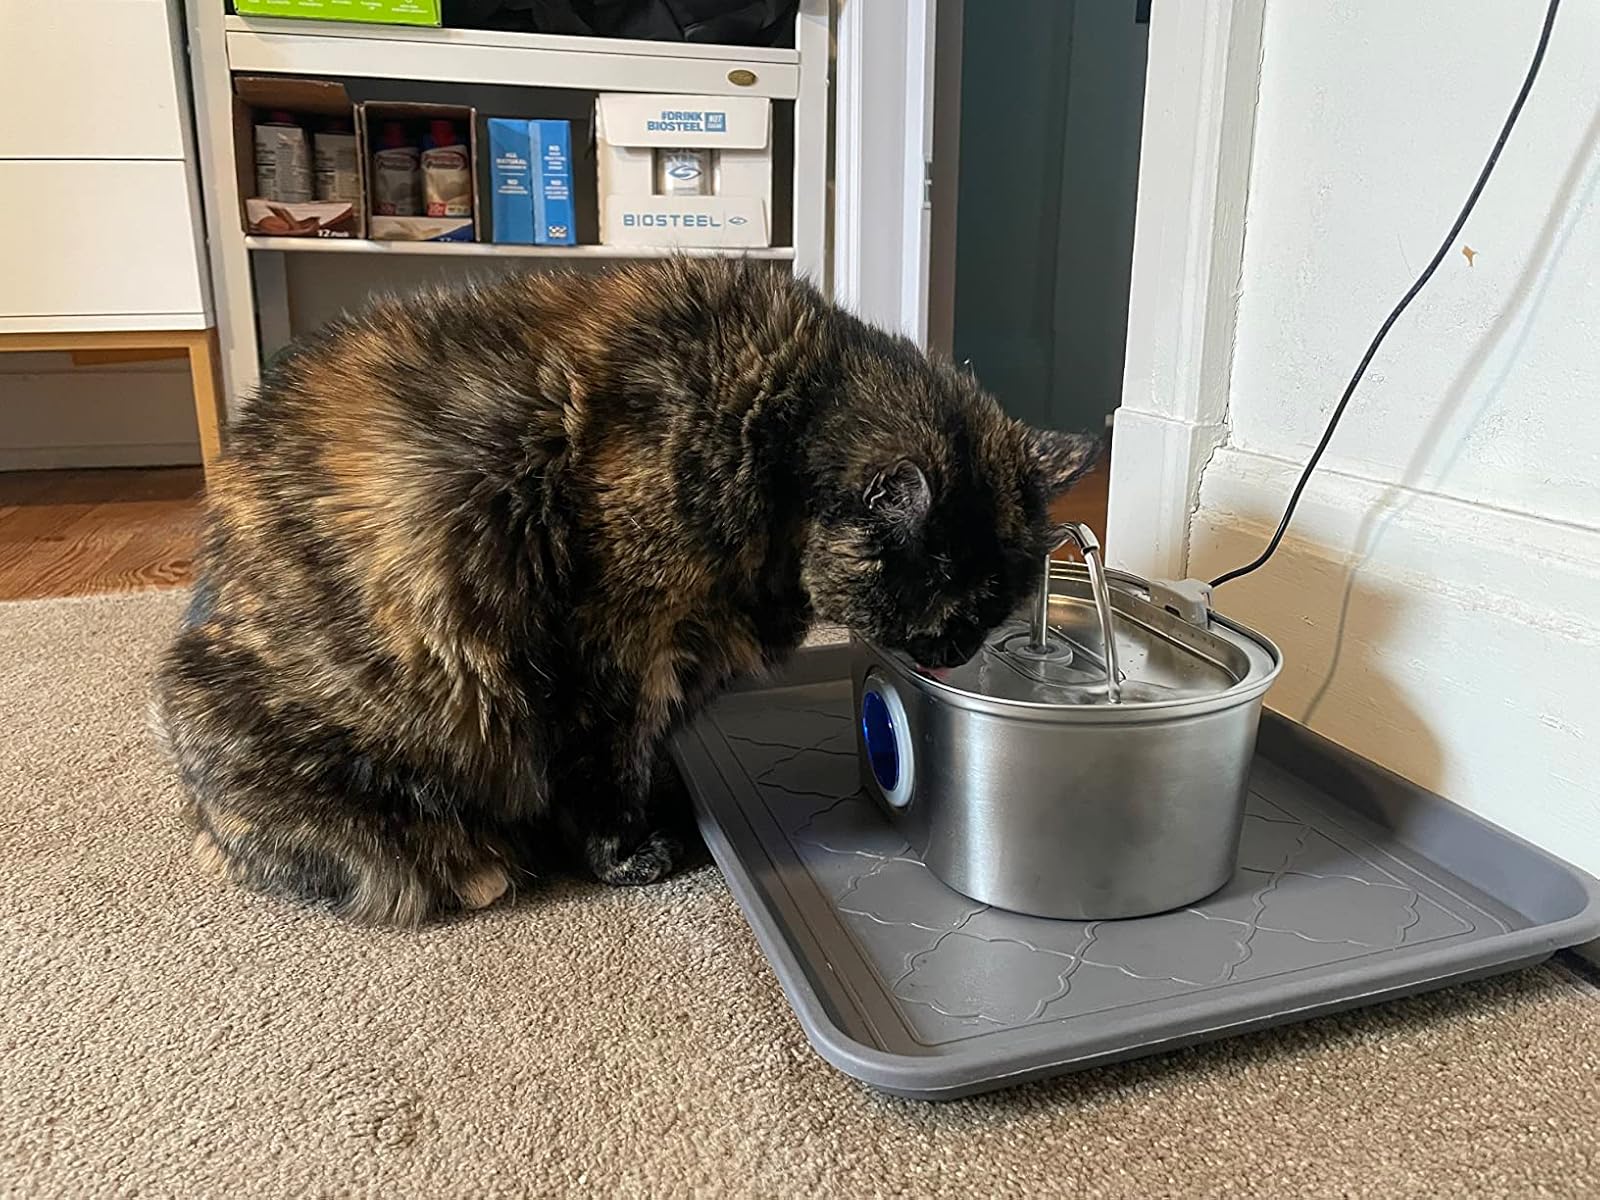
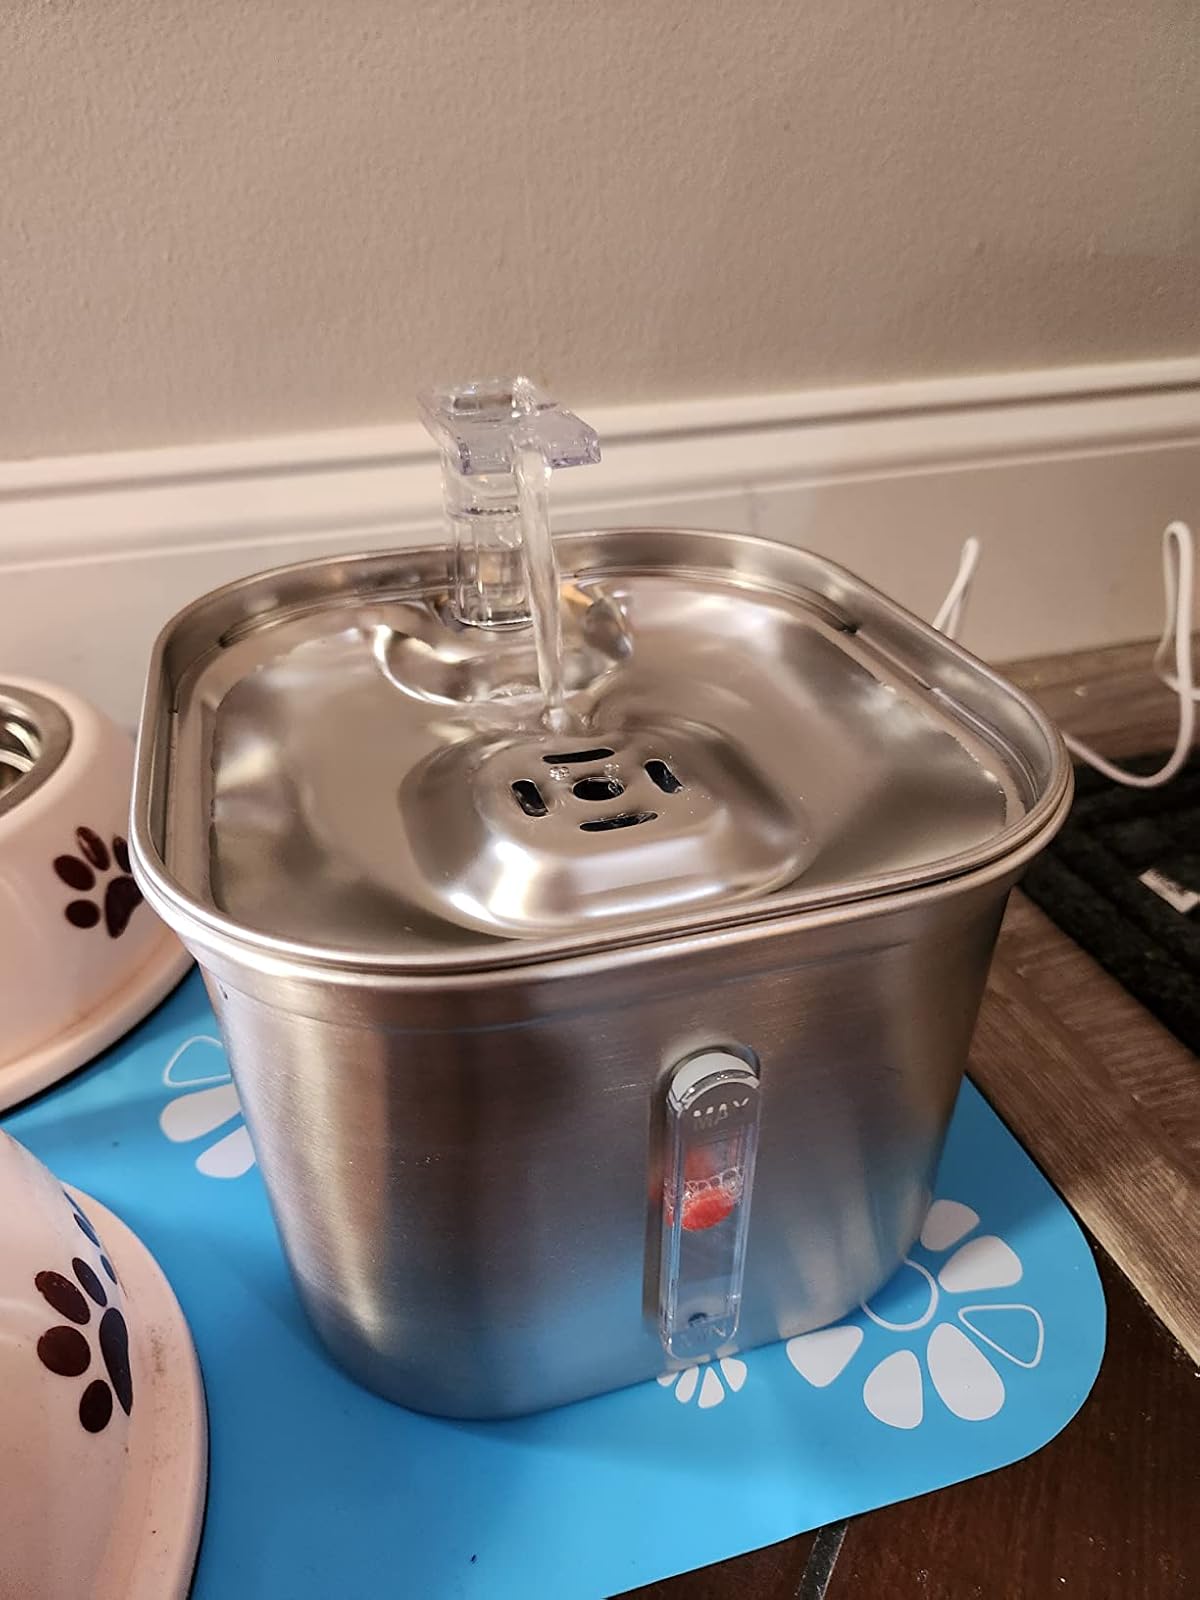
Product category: items_bowl
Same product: no